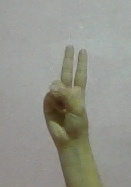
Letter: taa